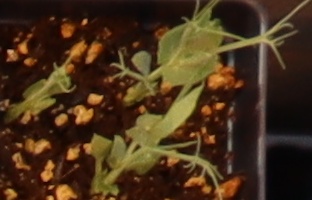
Label: Field Pea